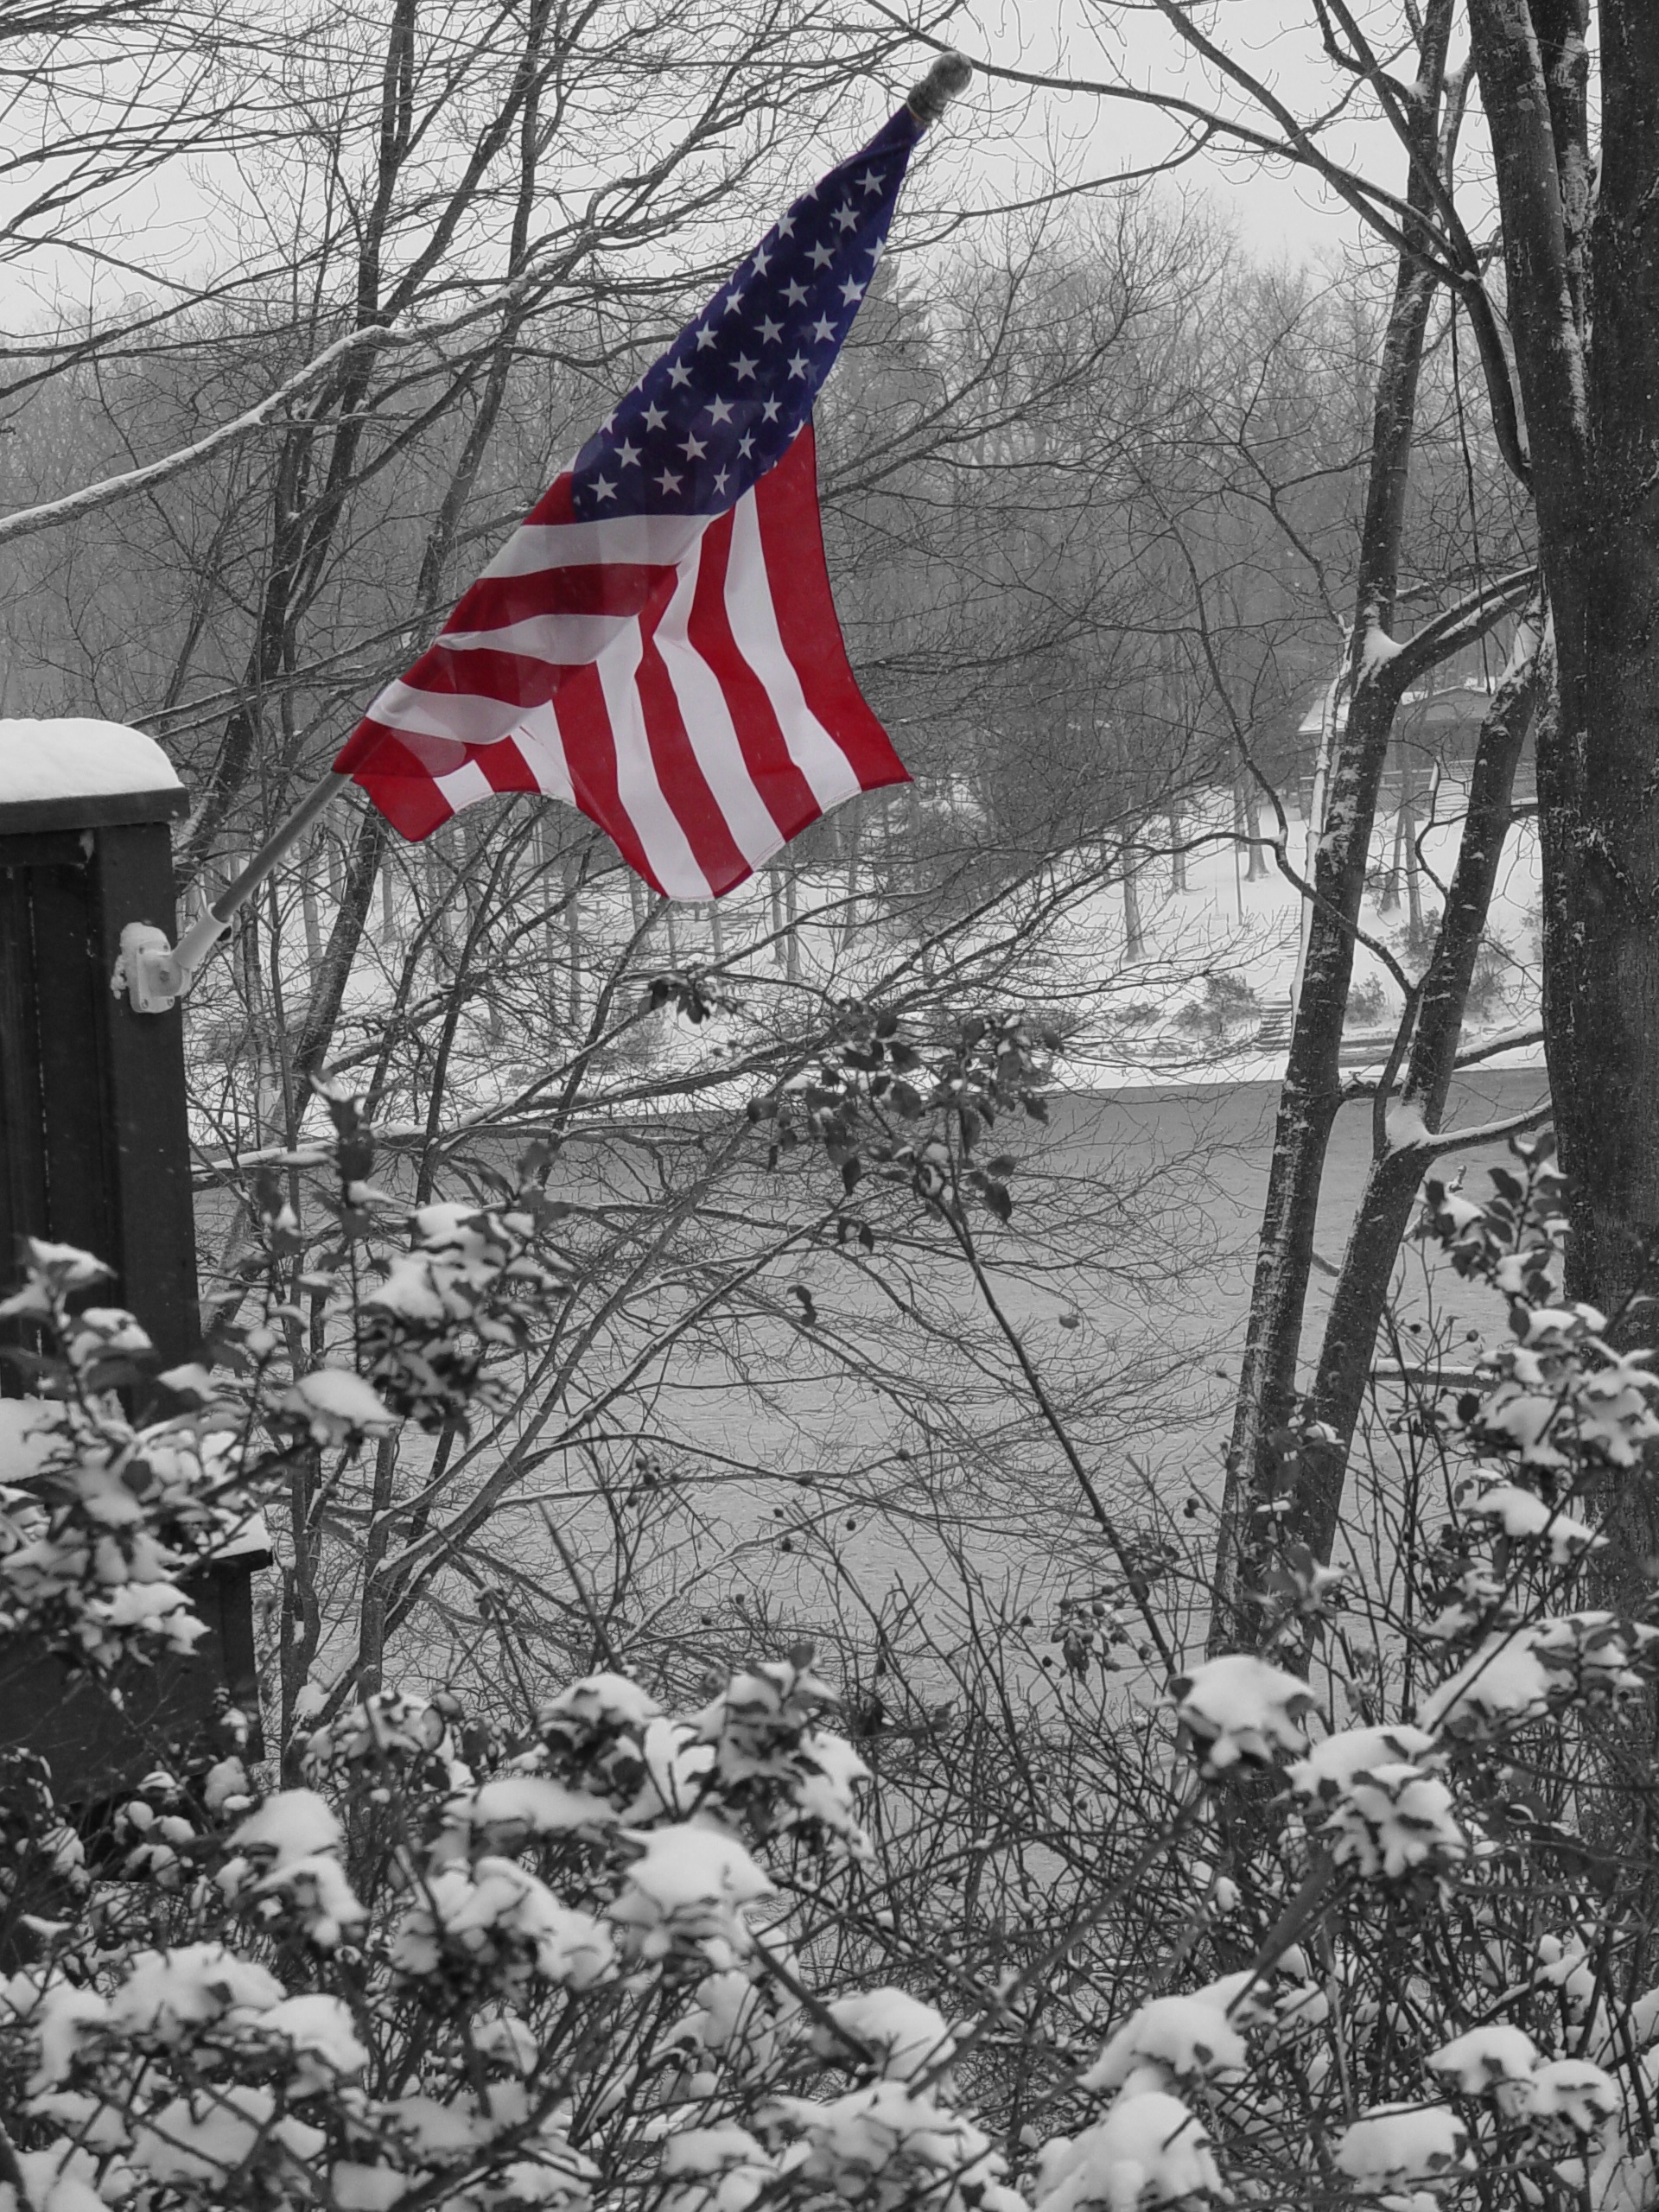
tree, snow, winter, black and white, monochrome, season, art, monochrome photography